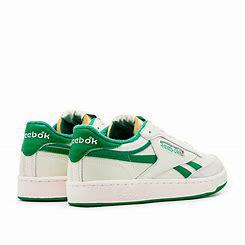
Brand: Reebok
Model: Club C Revenge